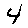
Label: 4